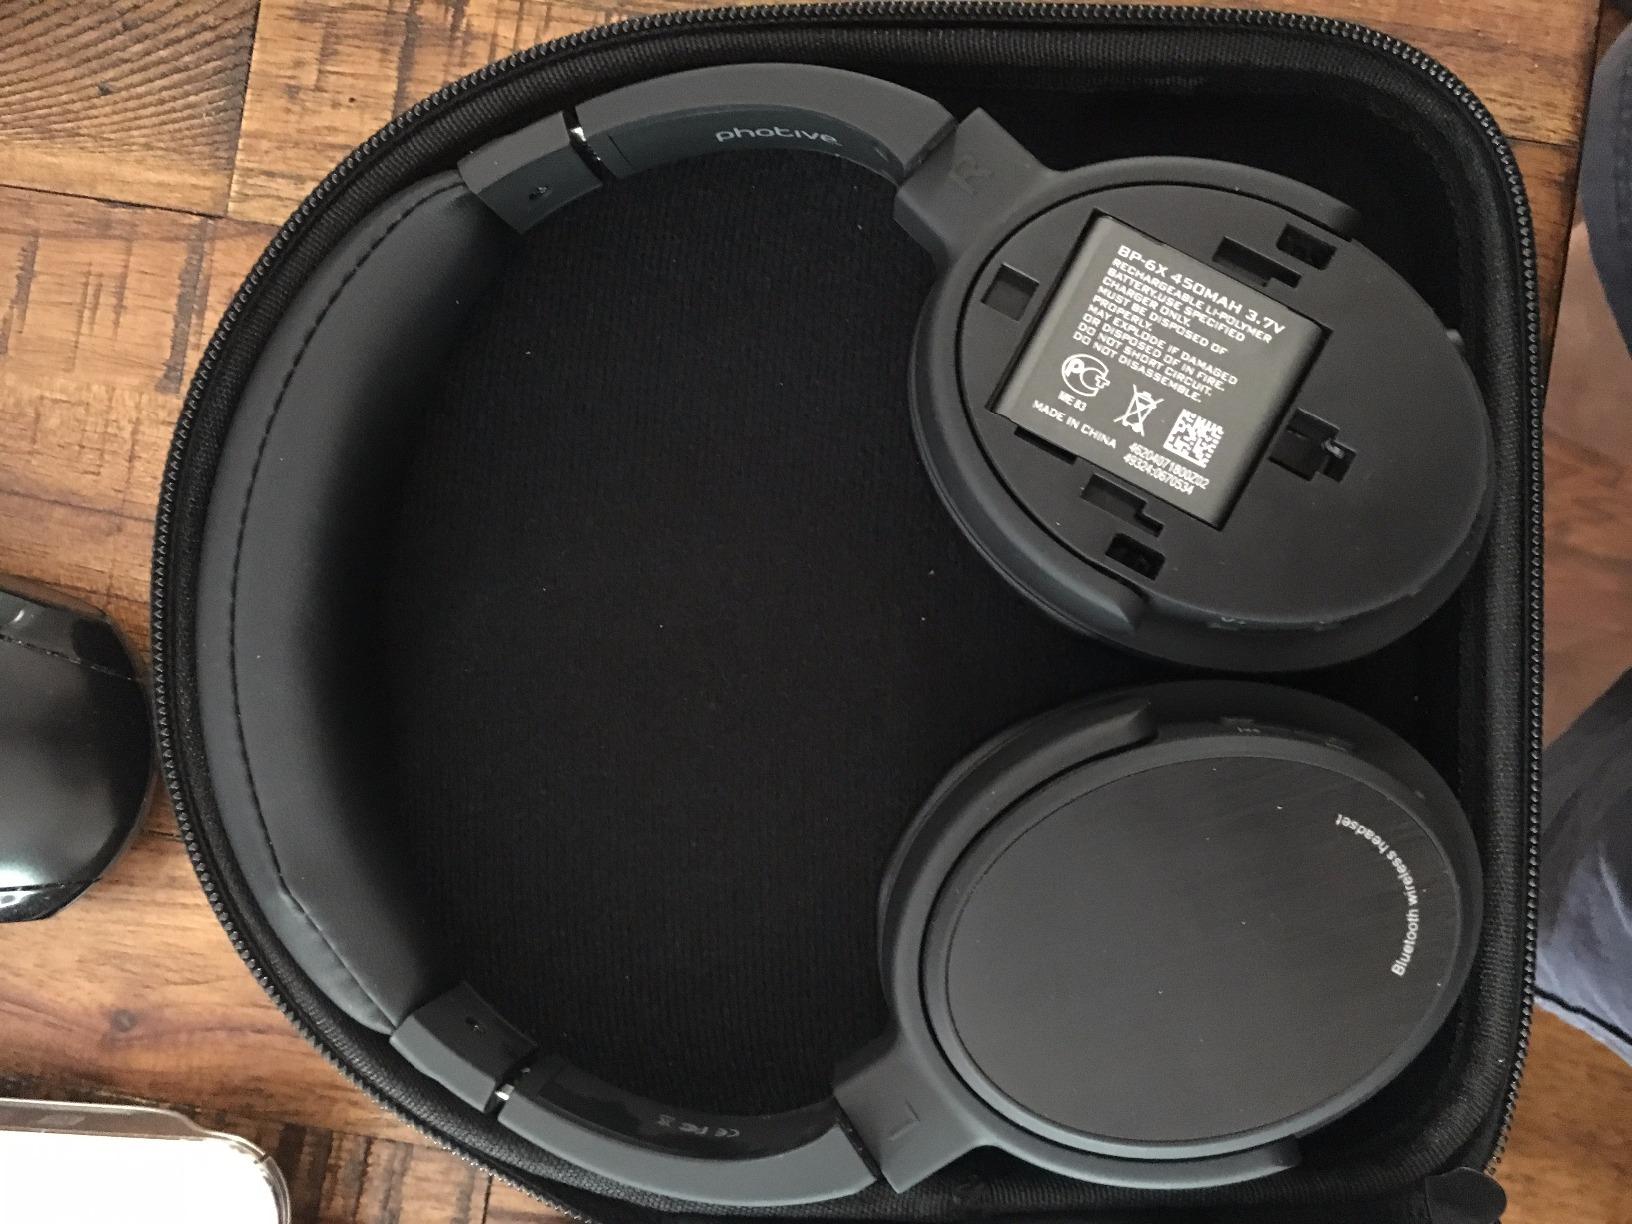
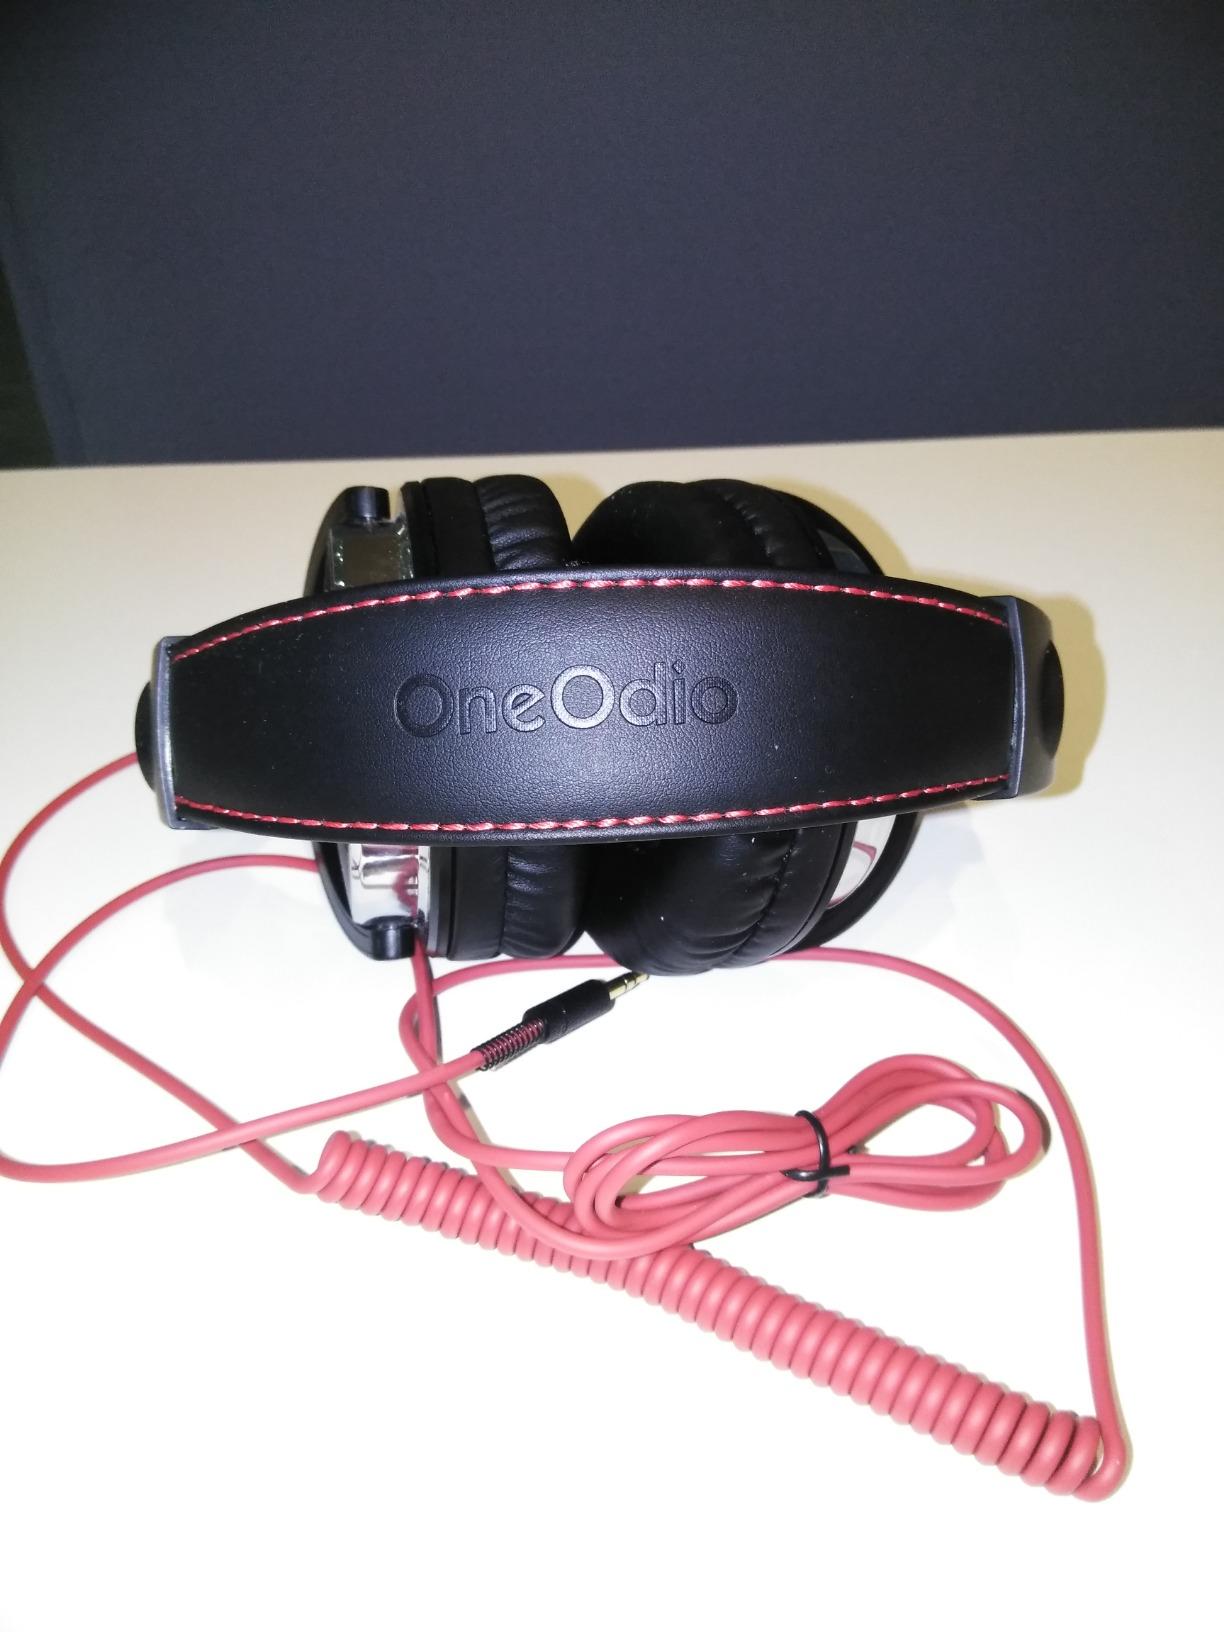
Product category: headphones
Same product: no